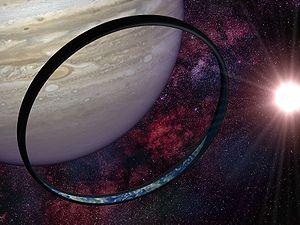
Vue d'artiste d'une Orbitale de La Culture, telle que décrite dans l'univers de fiction créé par l'auteur Iain Banks. Il est à noter que l'échelle de l'Orbitale présentée par cette image est inappropriée. En effet, ici, elle est plus petite que Jupiter (140 000 km), alors que les Orbitales sont décrites comme ayant un diamètre de l'ordre de 4 millions de km."
Orbital est une série de bande dessinée de science-fiction franco-belge dessinée par Serge Pellé et écrite par Sylvain Runberg, dont le premier tome Cicatrices est sorti de chez l'éditeur Dupuis dans la collection Repérages le 5 avril 2006. Il s’agit d’un space opera où se mêlent aventures et intrigues politiques.
La colonisation de l'espace est un thème majeur de science-fiction, aussi bien en littérature qu'au cinéma, bande dessinée ou en jeux vidéo. Ce qui suit ne prétend pas donner un relevé exhaustif de toutes les œuvres sorties à ce sujet, mais à donner un historique des œuvres considérées parmi les plus innovantes ou les plus connues.
Halo Graphic Novel est le premier roman graphique adapté de la série de jeux vidéo de science-fiction militaire Halo, publié par Marvel Comics, en collaboration avec Bungie Studios et paru le 19 juillet 2006 aux États-Unis.